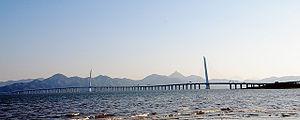
La liste des ponts les plus longs au monde recense les viaducs ou complexes de viaducs ou de ponts de longueur totale supérieure ou égale à 3 kilomètres et classés par ordre décroissant de longueur d'une part et les ouvrages de transports guidés d'autre part. Pour une liste de ponts classés selon leur portée, voir la liste des ponts suspendus et celle des ponts à haubans.